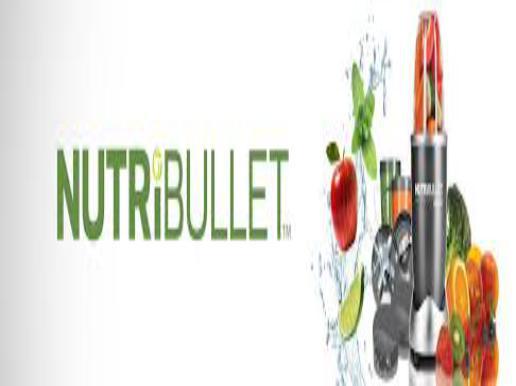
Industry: Necessities